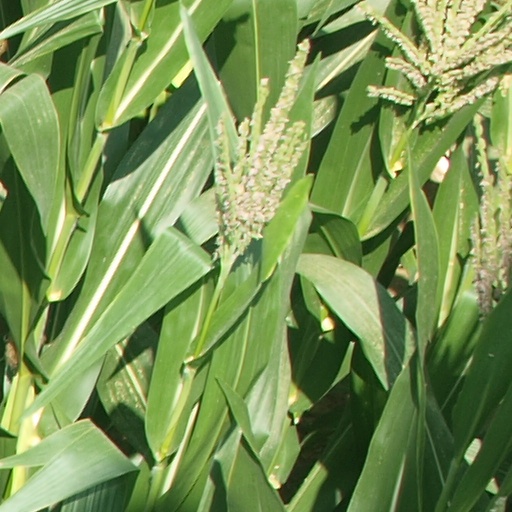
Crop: maize; corn